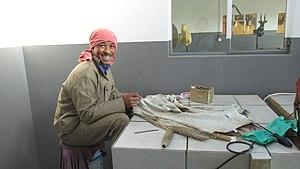
La taxidermie est l'art de préparer les animaux morts pour les conserver avec l'apparence de la vie.